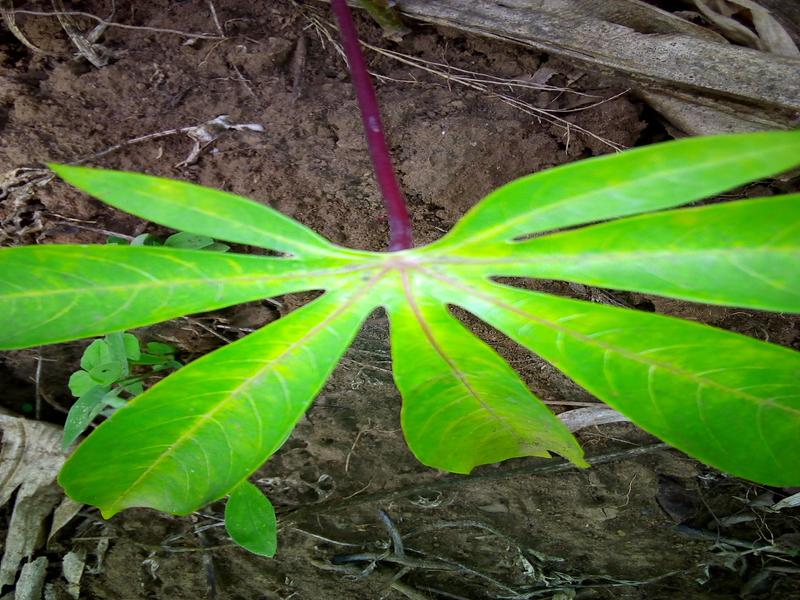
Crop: cassava
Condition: brown_streak_disease